Camelon

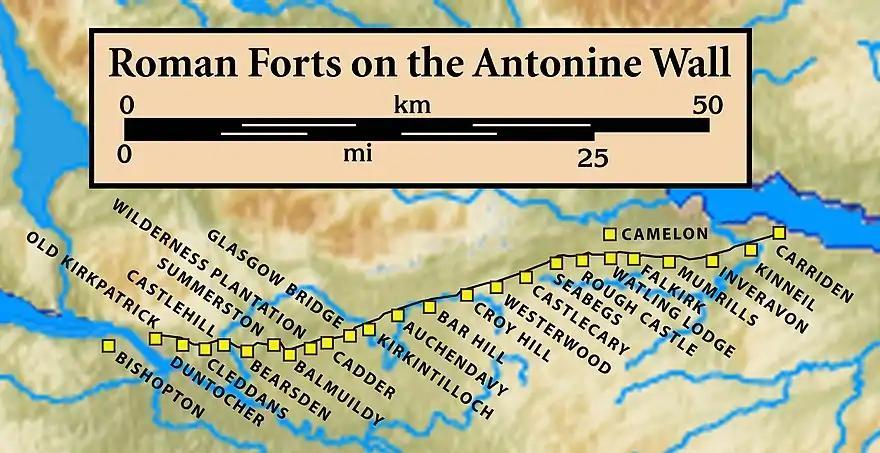
Forts and "Fortlets" associated with the Antonine Wall from west to east: Bishopton, Old Kilpatrick, Duntocher, "Cleddans", Castlehill, Bearsden, "Summerston", Balmuildy, "Wilderness Plantation", Cadder, "Glasgow Bridge", Kirkintilloch, Auchendavy, Bar Hill, Croy Hill, Westerwood, Castlecary, "Seabegs", Rough Castle, Camelon, "Watling Lodge", Falkirk, Mumrills, Inveravon, "Kinneil", Carriden

Human activity at Camelon pre-dates the Romans, as Bronze Age items have been recovered from graves in the area.